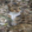
Label: cat